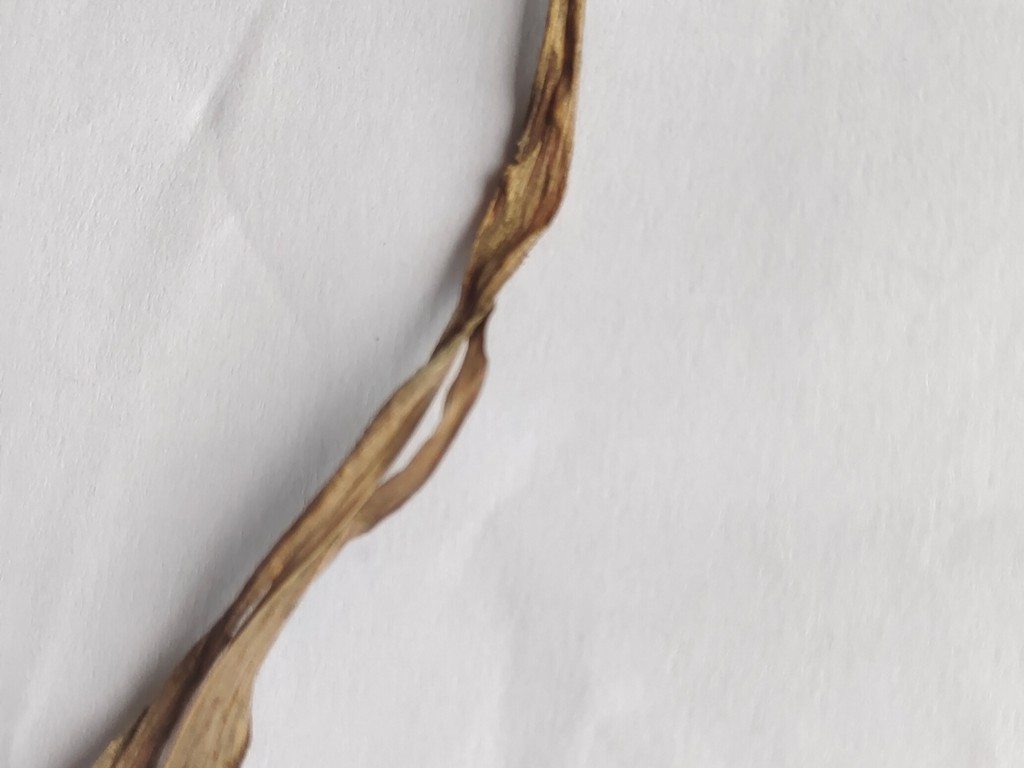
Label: Dried